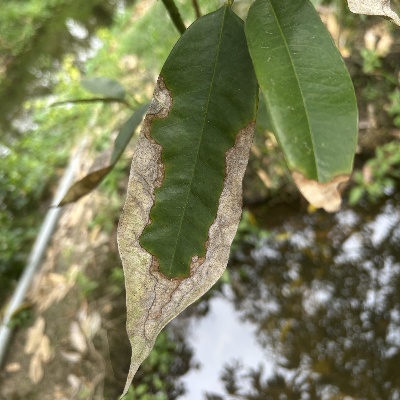
Label: Leaf_Colletotrichum